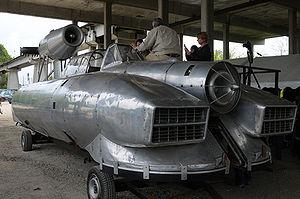
Prototype 02 de l'aérotrain conçu par Jean Bertin lors d'une exposition à Saran, Loiret, France
L'Aérotrain Expérimental 02 est un prototype d'Aérotrain guidé à grande vitesse conçu par la Société Bertin & Cie. Il se déplace sur coussin d'air et est propulsé par un réacteur sur une voie en béton à un seul rail. Il a été testé sur la voie d'essai de Gometz-la-Ville.